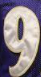
Number: 9